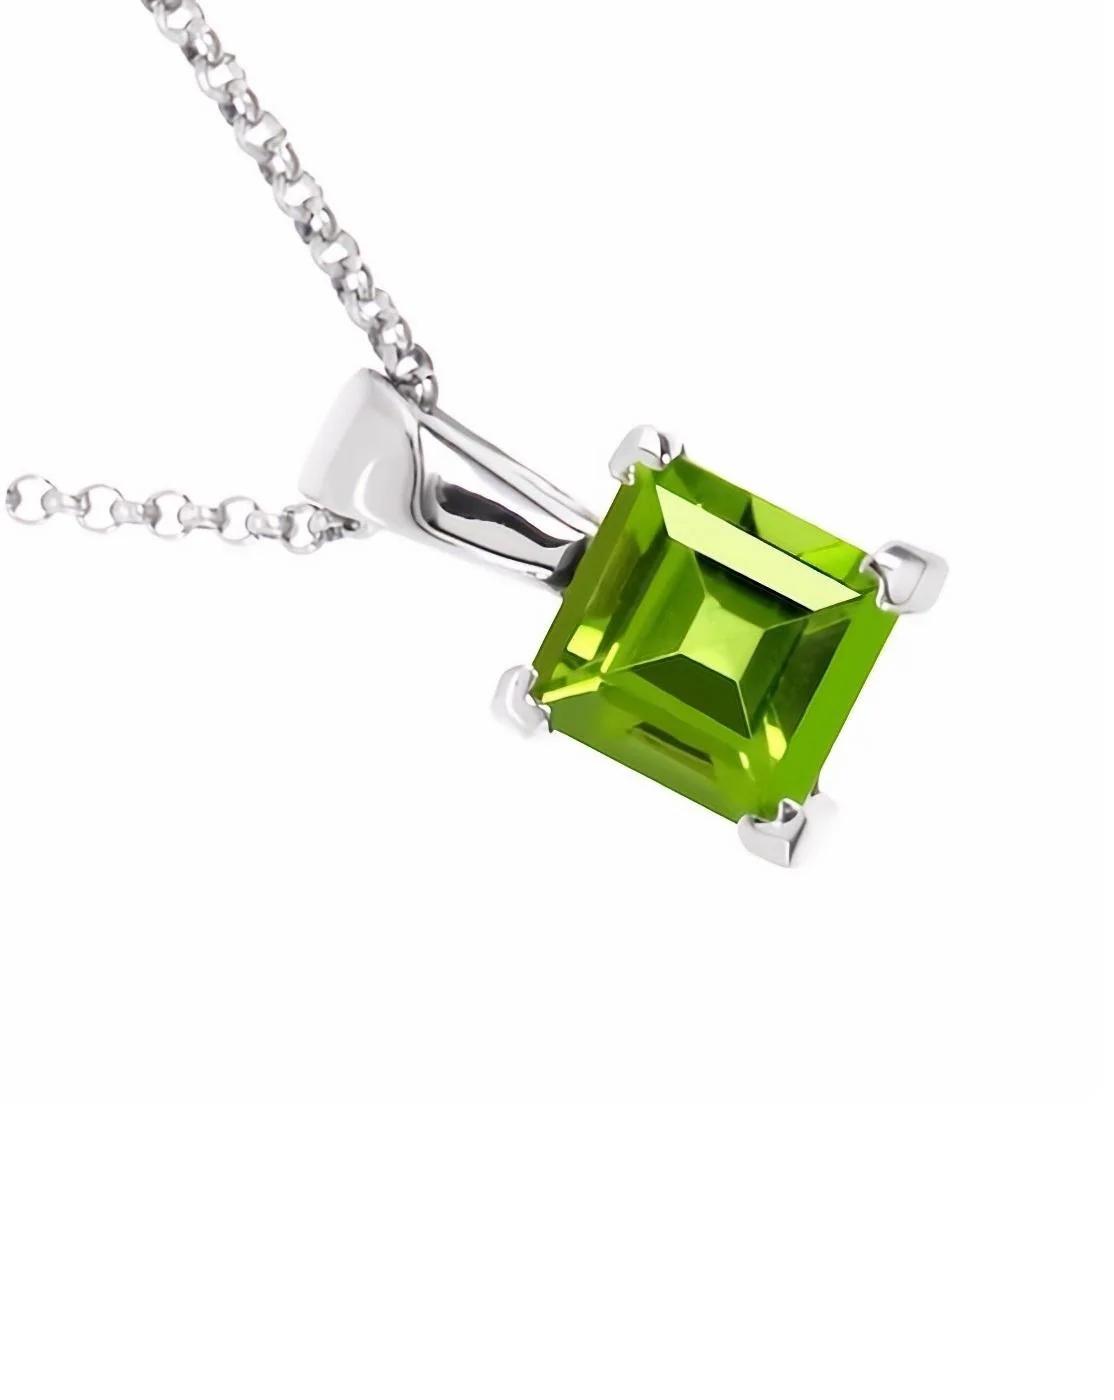
Peridot ring Original Semi Precious stone Certified Peridot stone Astrological Purpose for unisex Silver Peridot Stone Pendant
Type: Necklaces & Pendants
Brand: JAIPUR GEMSTONE
Price: Rs. 1475
 Peridot is a gemstone known for its vibrant green color. It is a variety of the mineral olivine and is also referred to as "olivine chrysolite." Here is a description of peridot:Color: Peridot is most commonly recognized for its intense green color, ranging from a yellowish-green to a deep olive green. The color is caused by the presence of iron in its composition.Transparency: Peridot is usually transparent to translucent, allowing light to pass through the stone. Some peridots may contain small inclusions or imperfections, which can affect their clarity.Hardness: Peridot has a hardness of 6.5 to 7 on the Mohs scale, making it moderately durable. While it is resistant to scratches, it is still important to handle peridot with care to avoid potential damage.Luster: Peridot exhibits a vitreous or glassy luster when polished, giving it a brilliant shine.Cut: Peridot is commonly cut into various shapes, including round, oval, emerald, pear, and cushion cuts. The cut is chosen to enhance the gem's color and brilliance.Size: Peridot is available in a range of sizes, from small faceted stones to larger carat sizes. However, larger peridots are relatively rare compared to smaller ones.Origin: Peridot is found in various parts of the world, including Egypt, Myanmar (Burma), Pakistan, China, and the United States. Some notable sources of peridot include Arizona and Hawaii.Symbolism: Peridot is associated with various symbolic meanings, including happiness, prosperity, and good fortune. It is also believed to have healing properties and is associated with the heart chakra.Uses: Peridot is primarily used in jewelry, including rings, earrings, necklaces, and bracelets. It can be set in various metals such as gold and silver, complementing its vibrant green color.Overall, peridot is a captivating gemstone with its vivid green hue and unique properties, making it a popular choice for those seeking a vibrant and distinctive gemstone.
Features: peridot stone pendant gemstone , peridot stone pendant for men , peridot stone pendant for women , peridot stone pendant for girls